Palazzo Gio Vincenzo Imperiale

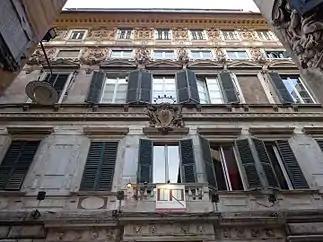
Particular of the façade

Adjacent to the disappeared Palazzo Spinola Doria and dominating almost the whole of Campetto, the palace was built around 1560 by the celebrated artist Giovan Battista Castello known as "il Bergamasco" for Vincenzo Imperiale, as is written on the architrave of the main portalː VINCENTIUS IMPERIALIS MICHAELIS FILIUS 1560. His son Gio Giacomo, who had it in fideicommissum, commissioned the extension towards Soziglia to a design by Andrea Ansaldo, and the construction of the rectifilo that connects it to San Lorenzo.